Ansi Agolli

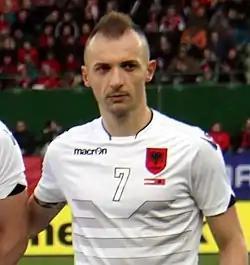
Agolli with Albania in March 2016

Ansi Agolli (born 11 October 1982) is an Albanian former professional footballer who played as a left-back or left midfielder. He spent a large part of his club career with Qarabağ of the Azerbaijan Premier League. He made 73 appearances scoring two goals for the Albania national team, also captaining the team.